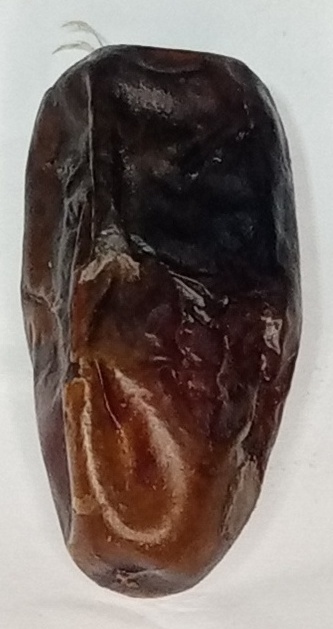
Variety: gajar
Size: medium
Grade: grade-2